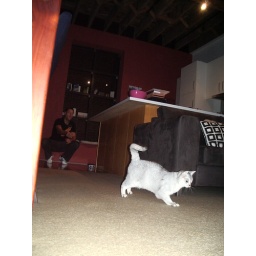
The Blakes' cats go crazy over a ball of al foil.